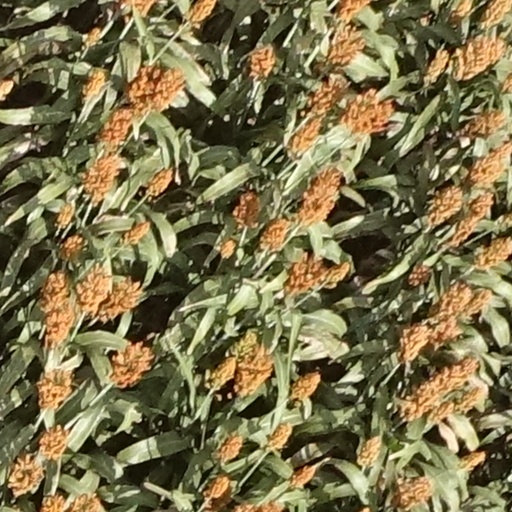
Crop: sorghum